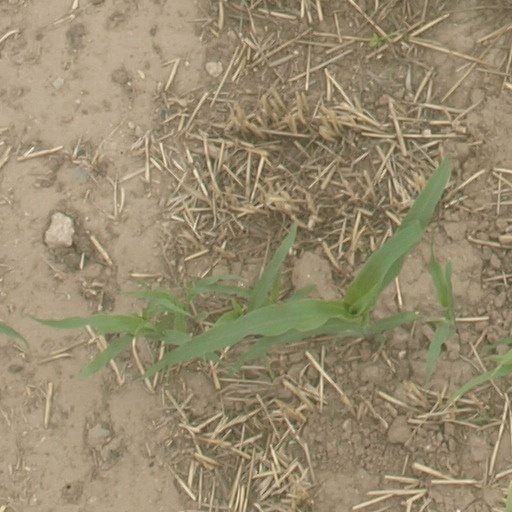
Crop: maize; corn